J. Spencer Love

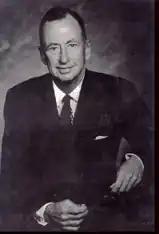
J. Spencer Love, 1959

James Spencer Love, also known as J. Spencer Love (July 6, 1896 - January 20, 1962), was an American industrialist, textile manufacturer and president of chairman of Burlington Industries, the largest textile company worldwide with assets of nearly $607 million and over 62,000 employees in 1962. The Martha & Spencer Love School of Business at Elon University bears his name.